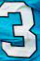
Number: 3